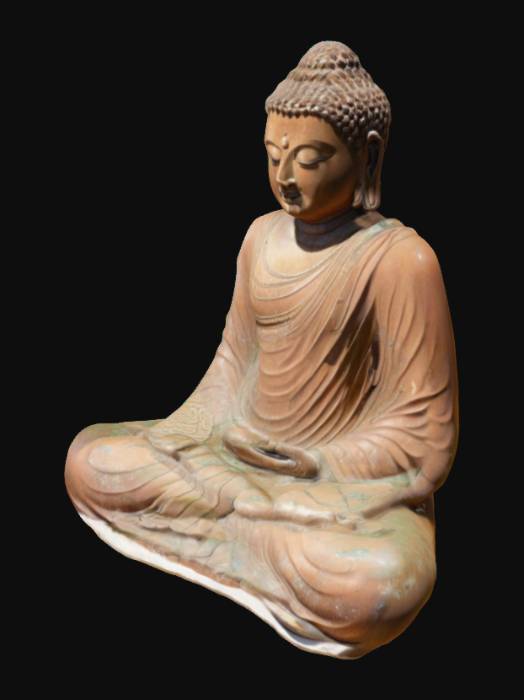
미적 점수 (1~10점): 8